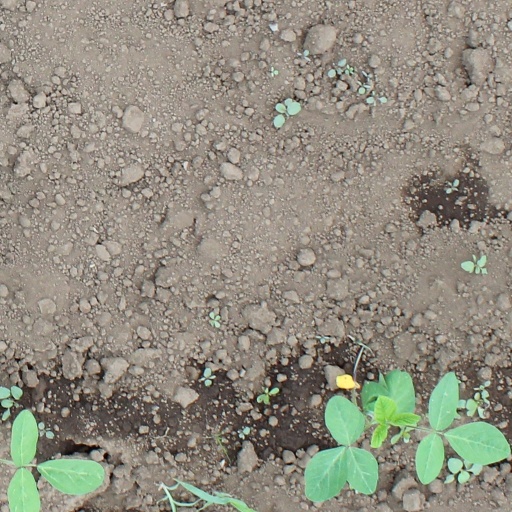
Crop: soybean